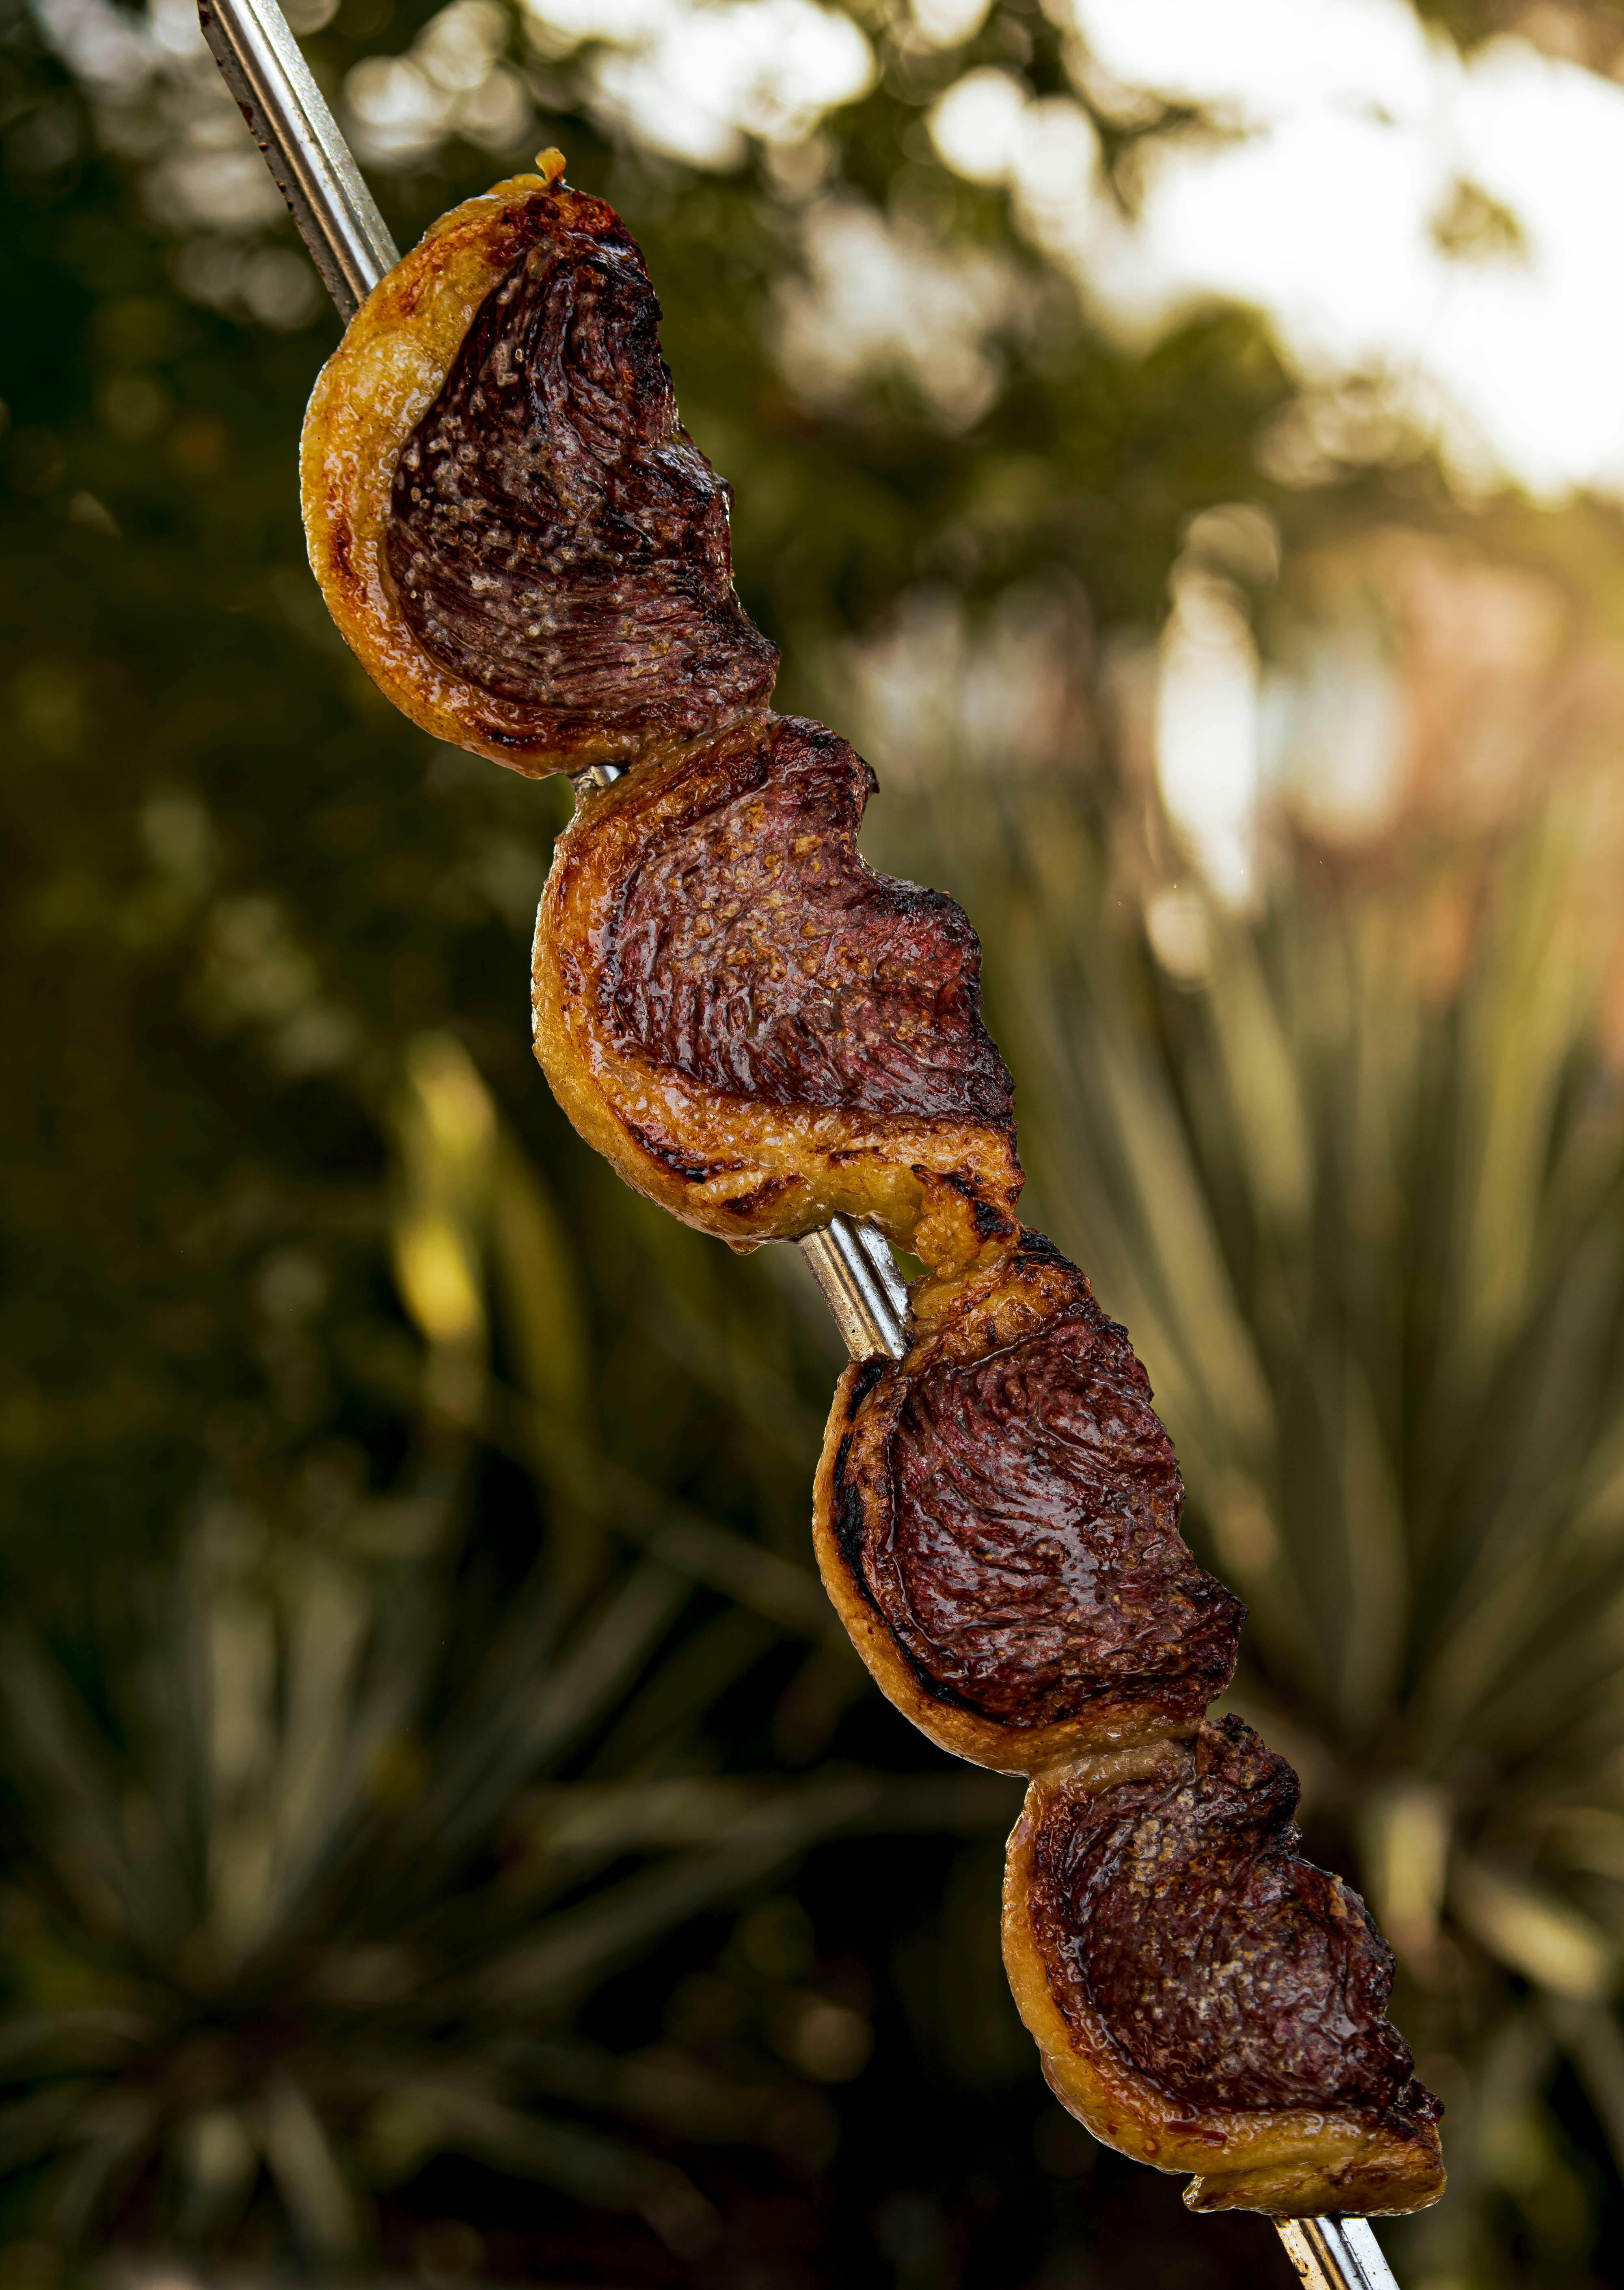
tree, plant, botany, branch, terrestrial plant, twig, natural material, grass, flowering plant, terrestrial animal, conifer, macro photography, plant stem, wood, vascular plant, metal, pine, pine family, fritillaria, fashion accessory, bud